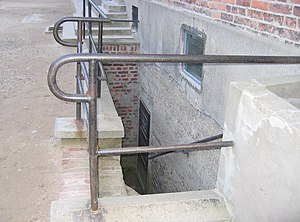
Kælderhals
Kælderhals i Auschwitz
En kælderhals er en delvist åben trappenedgang til en kælder. Kælderhalse har altid adgang til det fri og ikke til en entré eller opgang. De øverste trin er normalt ikke overdækkede.